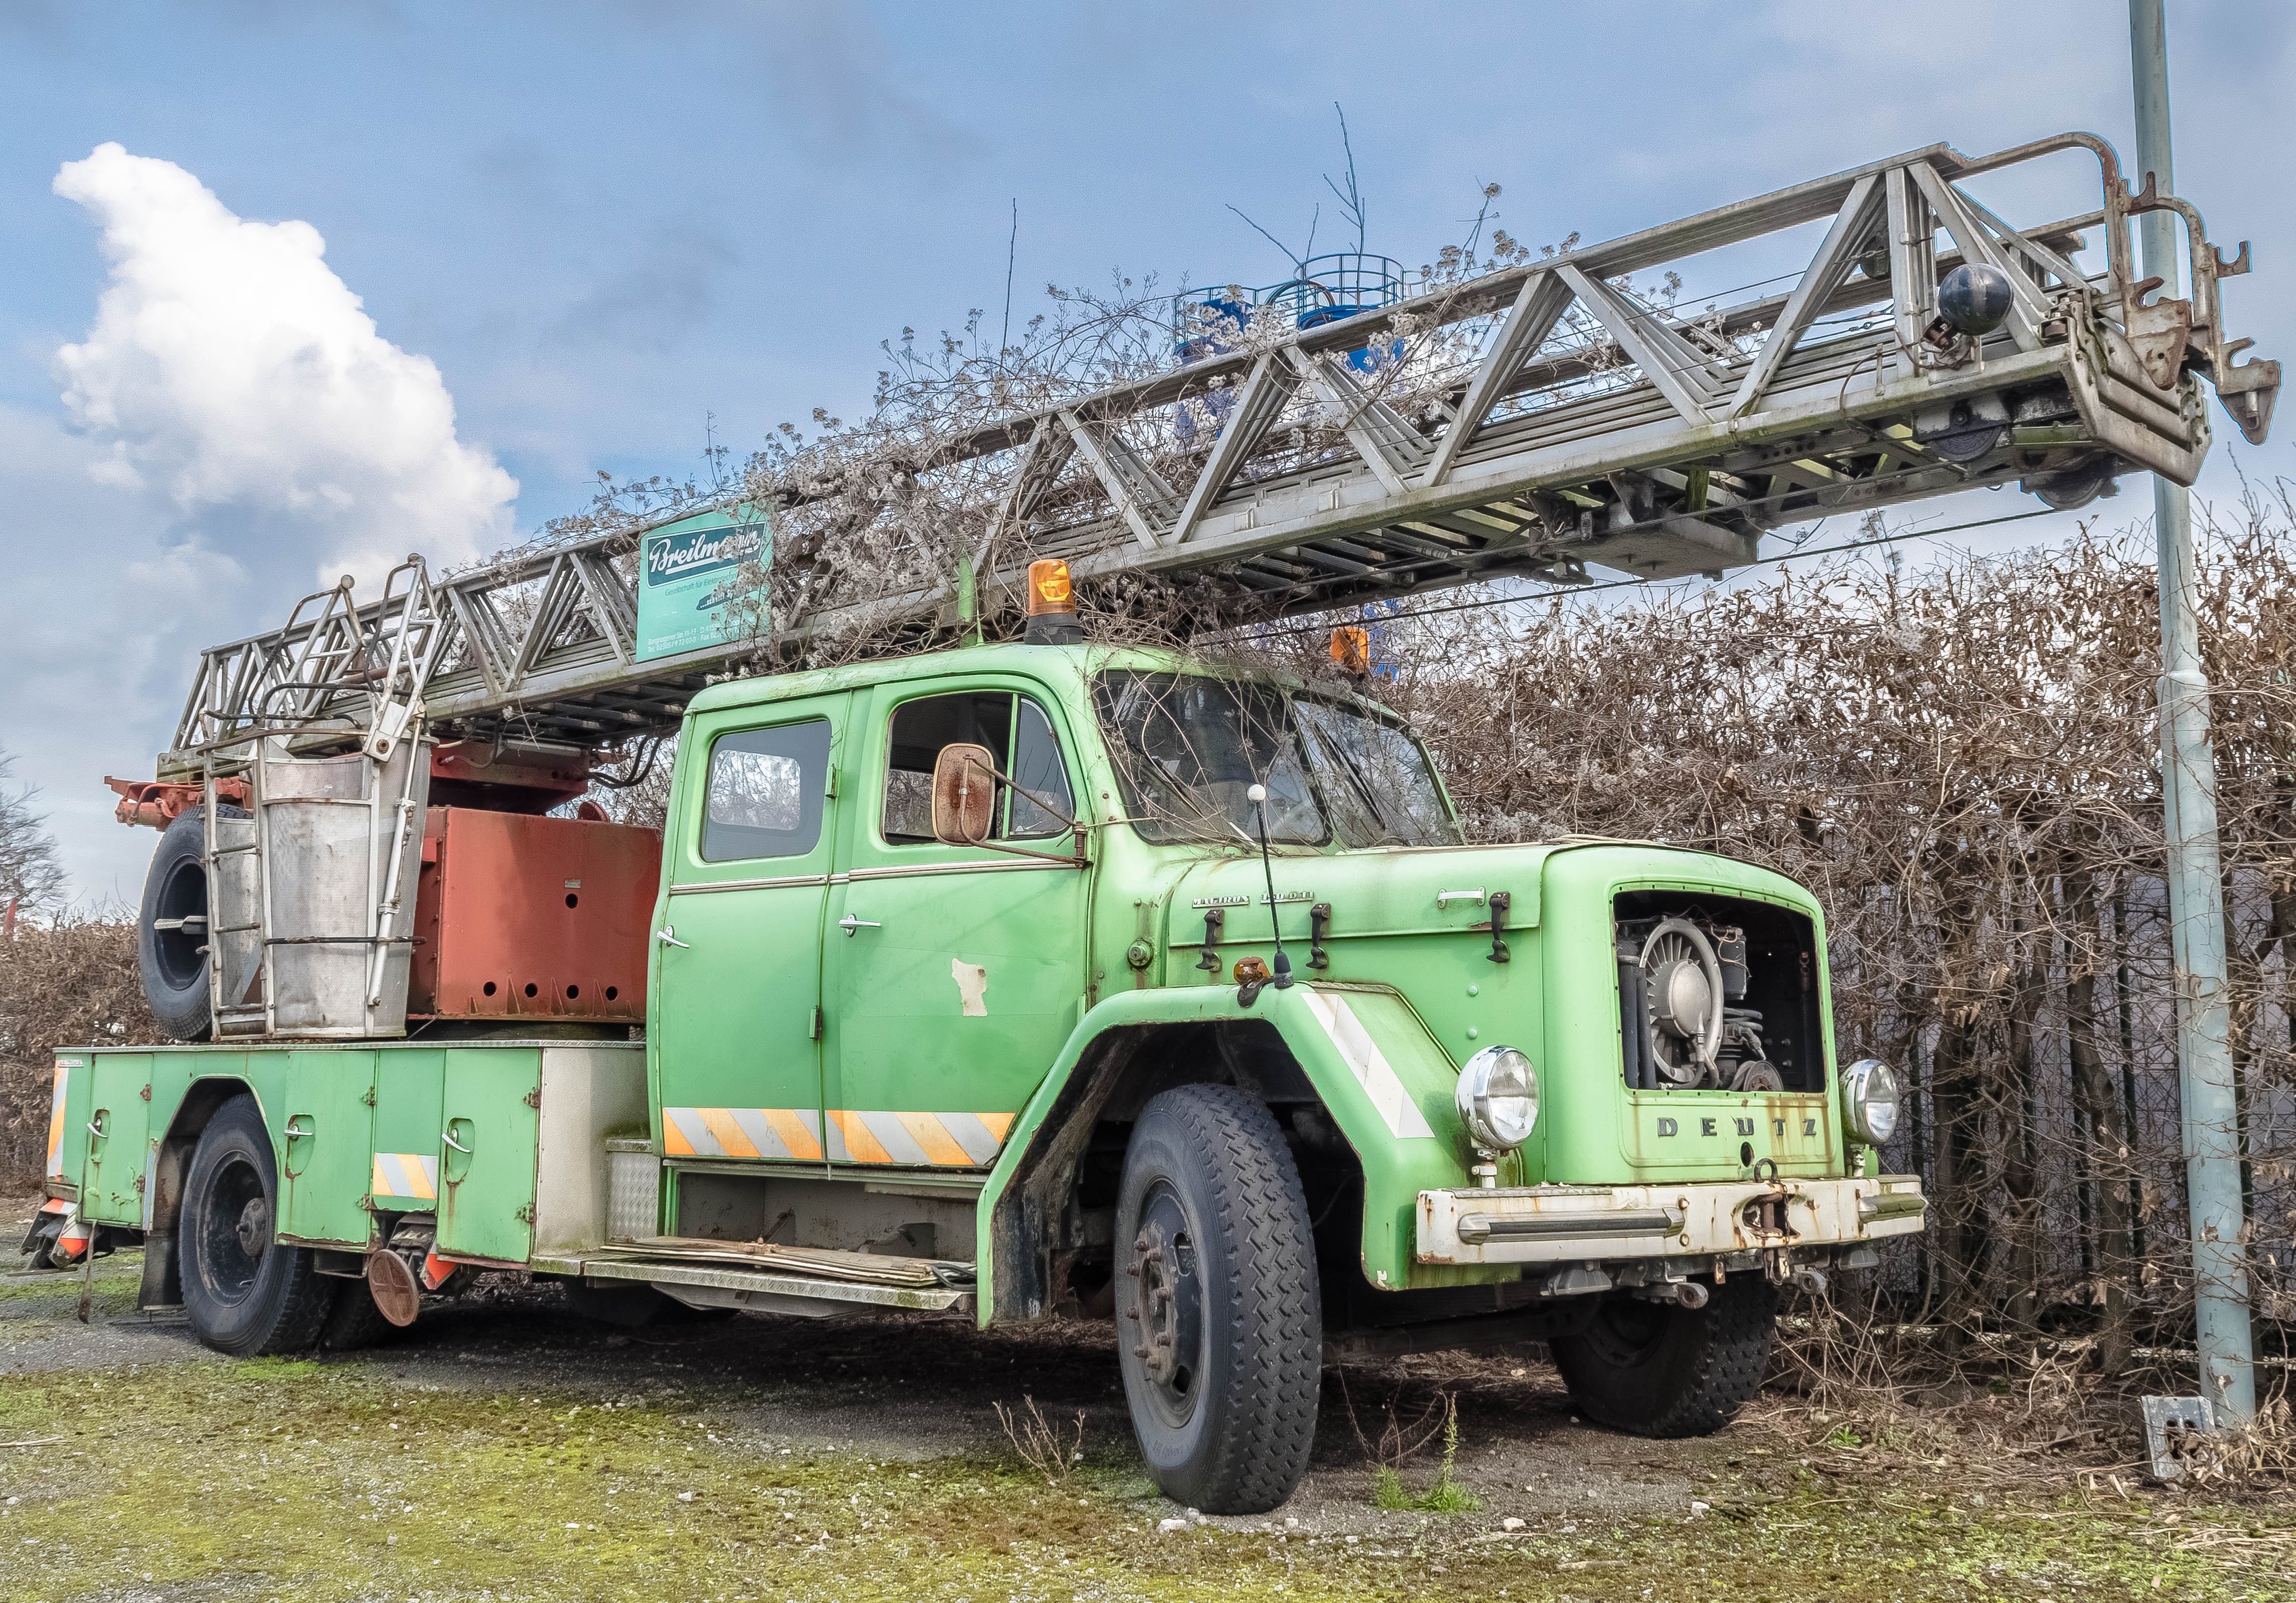
traffic, old, transport, truck, vehicle, nostalgia, oldtimer, magirus, deutz, commercial vehicle, magirus deutz, turntable ladder, construction equipment, old truck, land vehicle, trailer truck